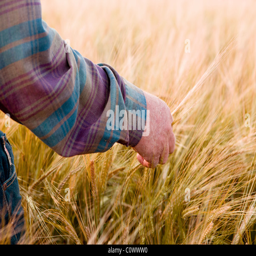
a farmer 's hand looking at wheat ready to harvest